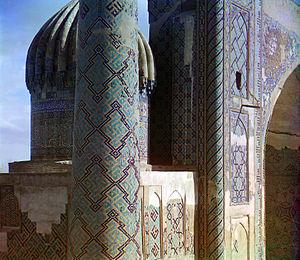
Collection des curiosités remarquables de l'Empire russe par Prokoudine-Gorski est une des premières collections au monde de photographies en couleurs. Elle constitue un patrimoine unique pour les peuples de l'ancien Empire russe et pour toute l'humanité. Son créateur est le célèbre inventeur russe Sergueï Prokoudine-Gorski. Mais il faut remarquer que l'exécution effective de nombreuses photos est due à ses collaborateurs.